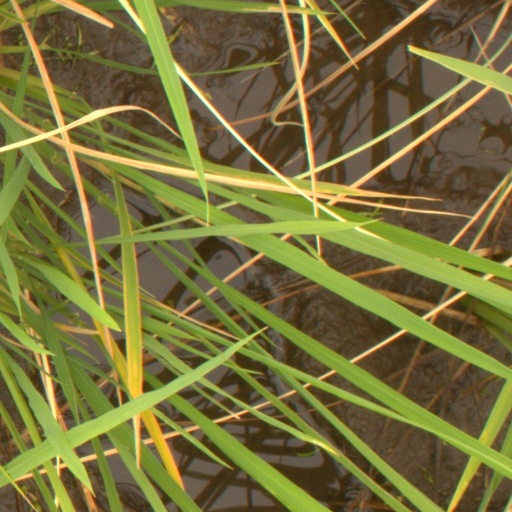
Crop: rice